Owen Marshall, Counselor at Law

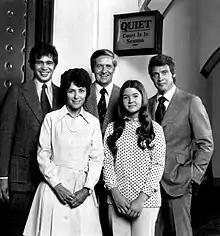
The cast in 1973.

The series marked one of director Steven Spielberg's earliest television directing stints and boasted many well-known guest stars, including: